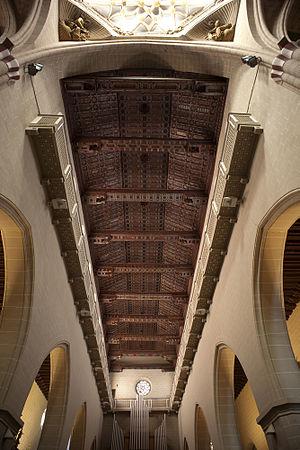
La cathédrale de Teruel est le principal édifice catholique de la ville de Teruel, dans la communauté autonome d'Aragon en Espagne. Elle est un exemple notable de l'architecture mudéjare. Elle fait partie de la liste du patrimoine mondial depuis 1986.